Rosita Quintana

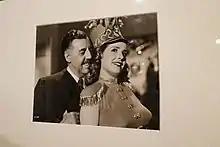
Quintana with Fernando Soler in "Mi querido capitán" (1950)

Quintana is remembered for her participation in numerous Mexican films between 1948-1960. She starred in movies like "Calabacitas Tiernas" (1949); "Susana" (1951); "El Mil Amores" (1954), and many others. In 2005, she returned to films with "Club Eutanasia". As a singer, she is remembered in notable tangos and boleros, such as "Bendita mentira".